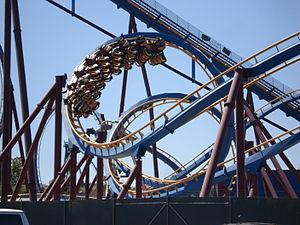
Scream! sont des montagnes russes du parc Six Flags Magic Mountain, localisé à Valencia près de Santa Clarita en Californie, dans la banlieue nord de Los Angeles, aux États-Unis.
Belantis Vergnügungspark